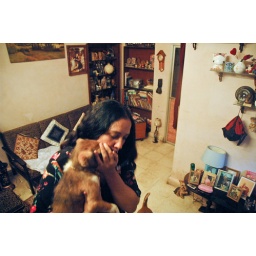
Jesse takes care of injured street dogs in her home...she lives alone.